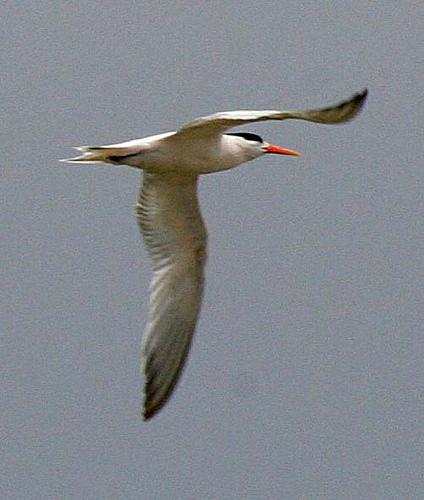
A photo of a elegant tern